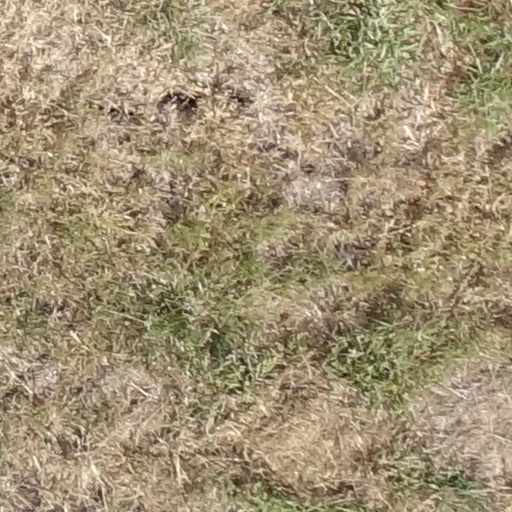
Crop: sorghum